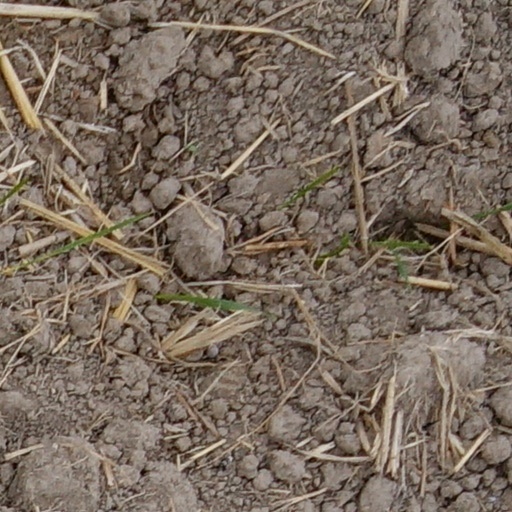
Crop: wheat